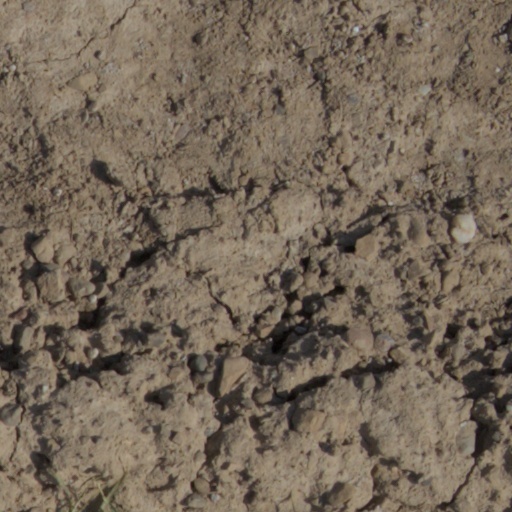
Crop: wheat